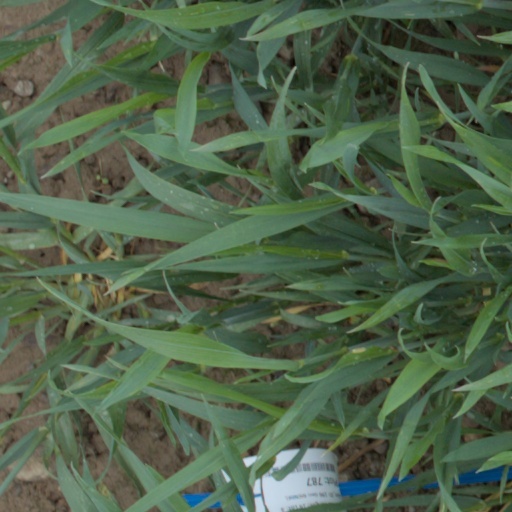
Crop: wheat